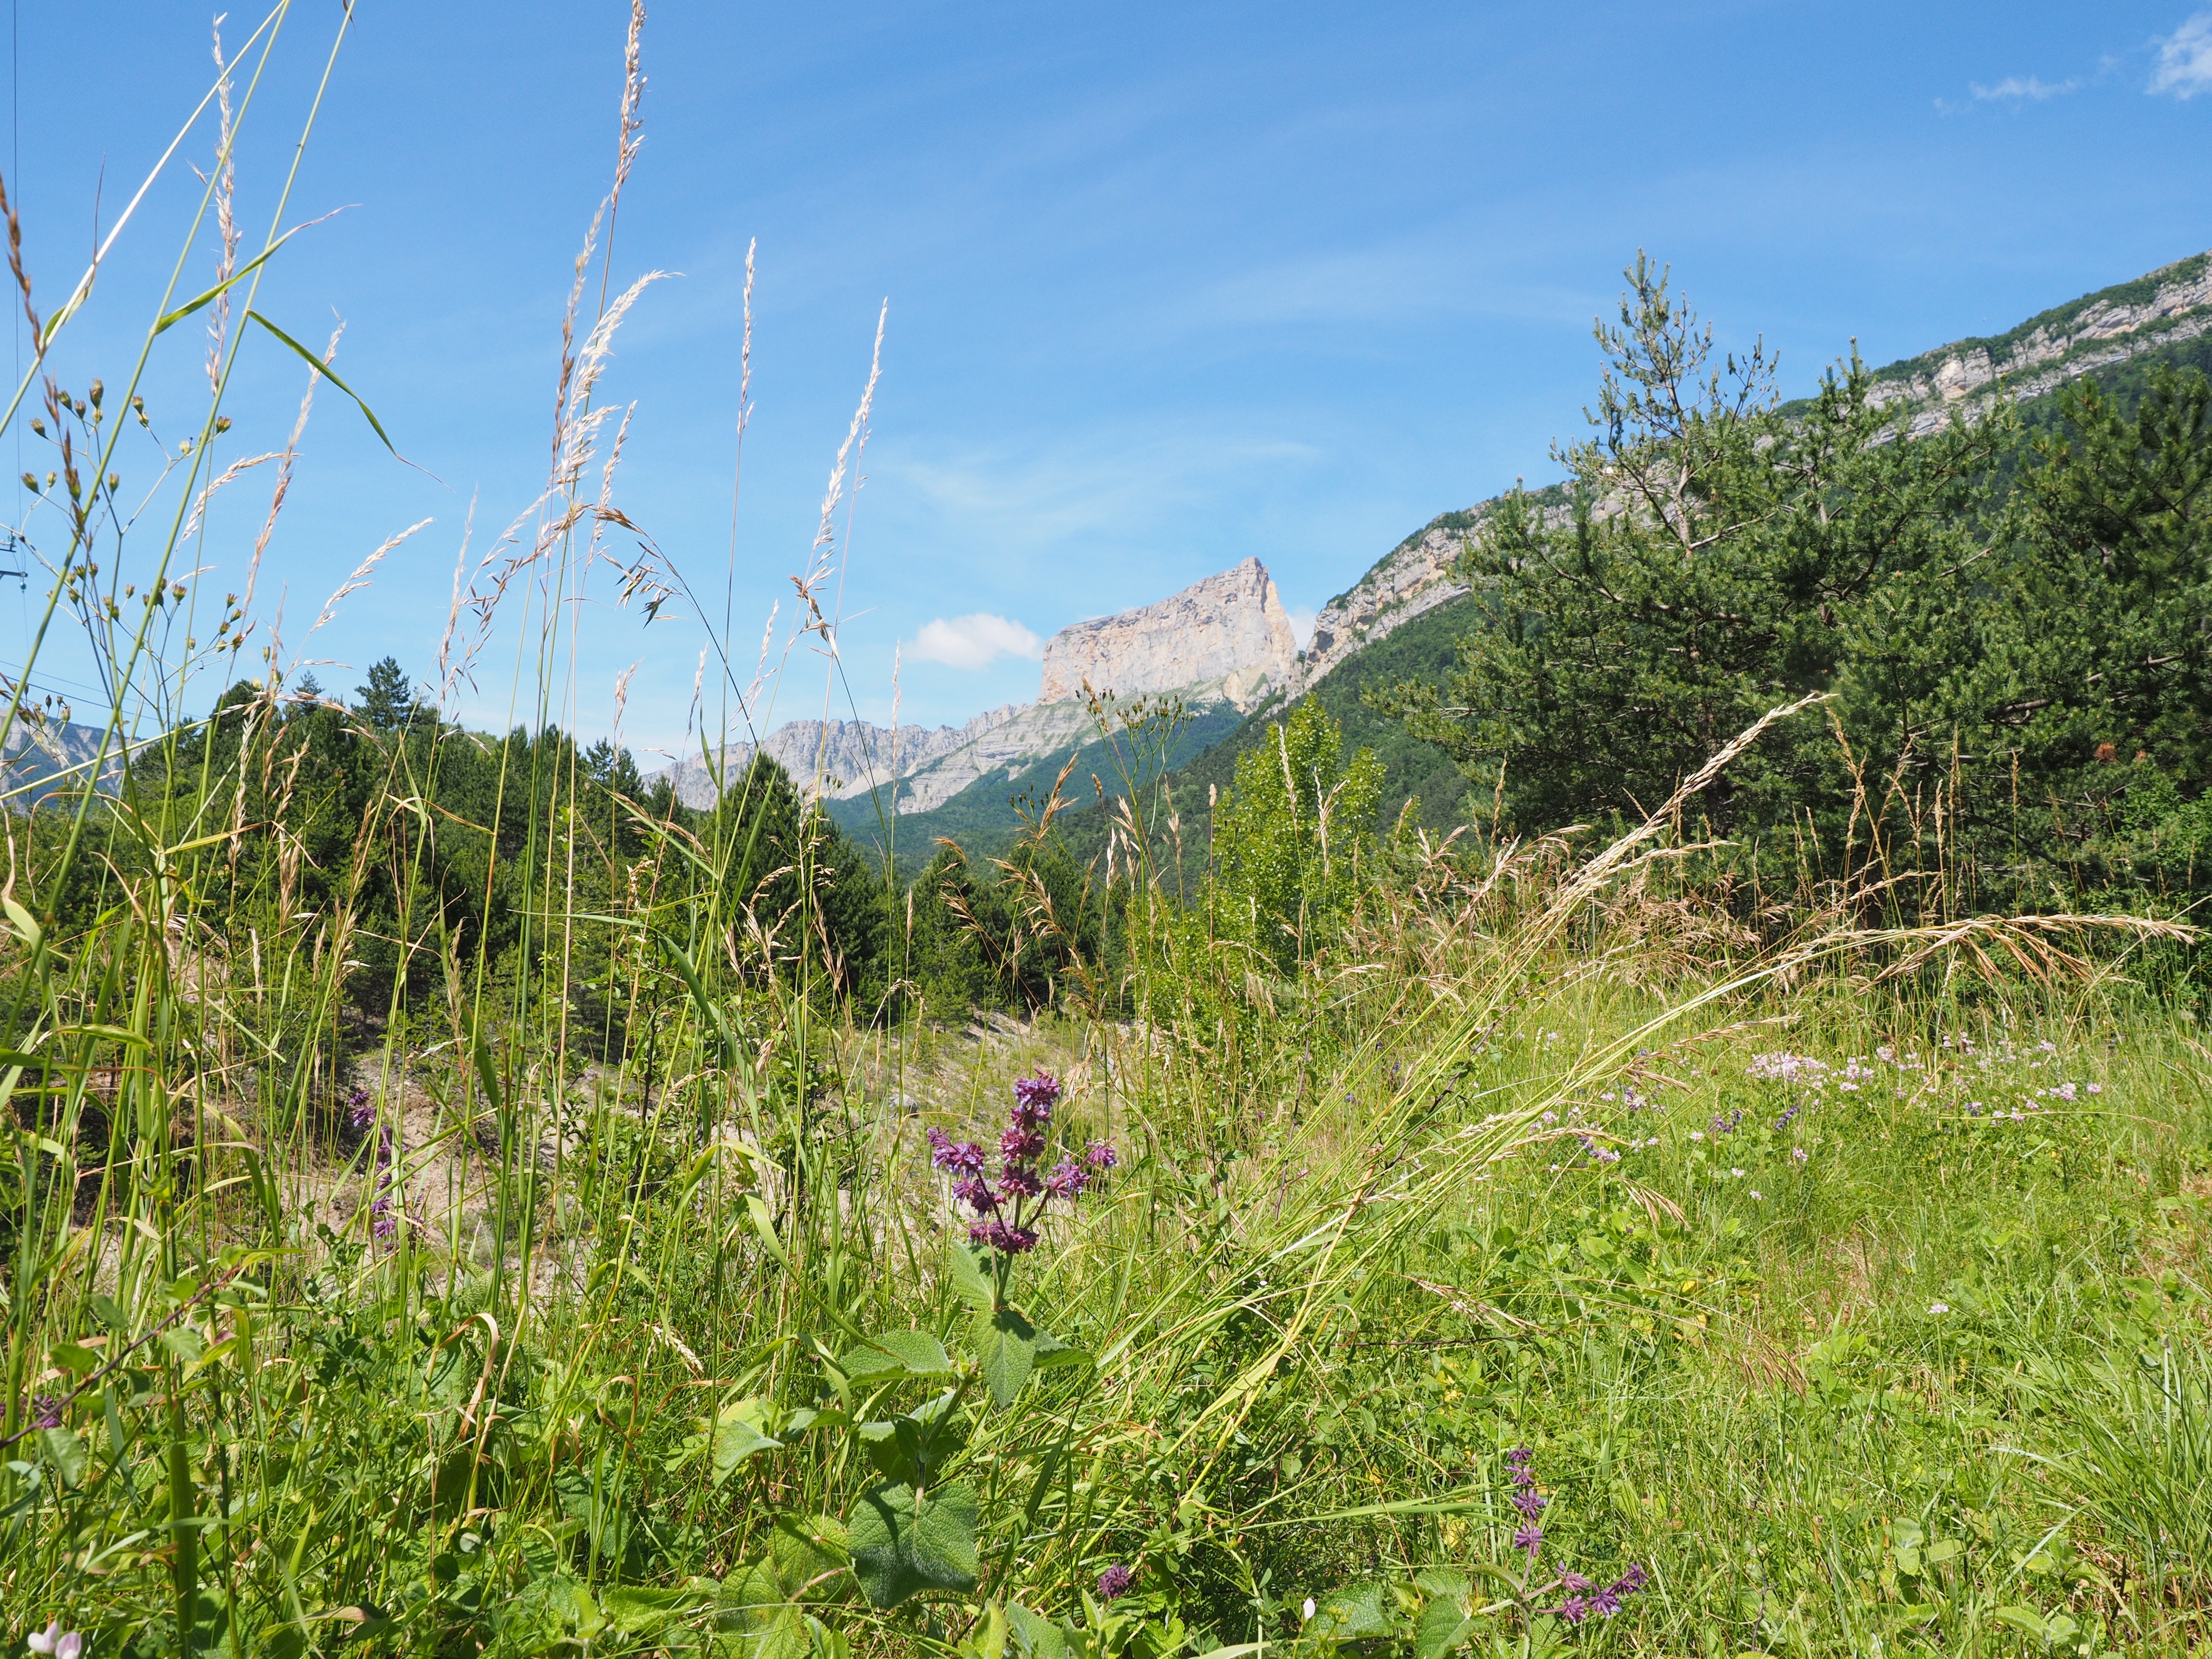
grass, wilderness, mountain, plant, trail, meadow, prairie, hill, flower, mountain range, france, pasture, flora, ridge, table mountain, wildflower, massif, grassland, vegetation, wetland, plateau, habitat, ecosystem, vercors, nature reserve, biome, mont aiguille, dauphin alps, westalpen, mesa like, antoine de ville, clelles, natural environment, grass family, mountainous landforms, shrubland